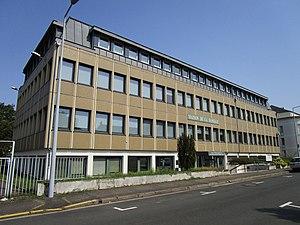
La maison de la famille (siège de l'Union départementale des associations familiales), rue de Beaumont, dans le quartier Rabelais-Tonnellé
Une union départementale des associations familiales est une association loi de 1901 reconnue d'utilité publique dont les statuts sont définis par le Code de l'action sociale et des familles.